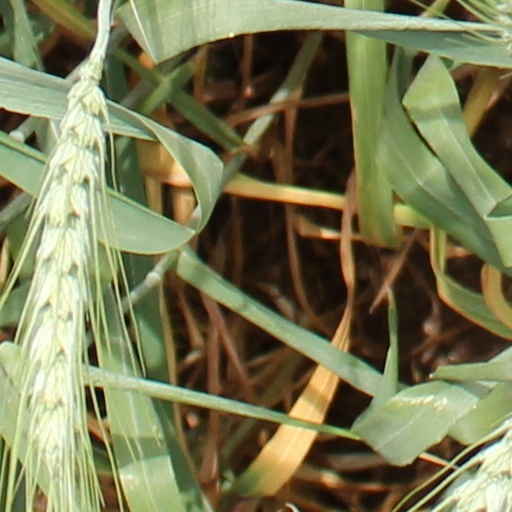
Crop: wheat